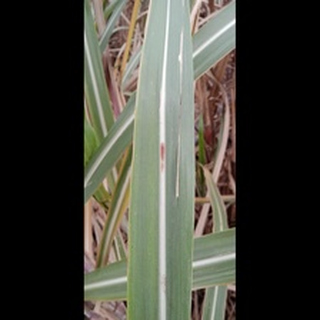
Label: sugarcane_red_rot